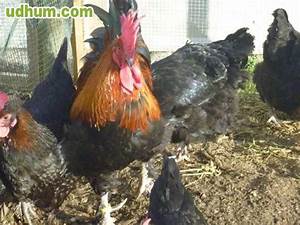
Label: chicken